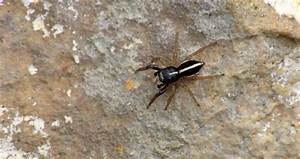
Label: spider